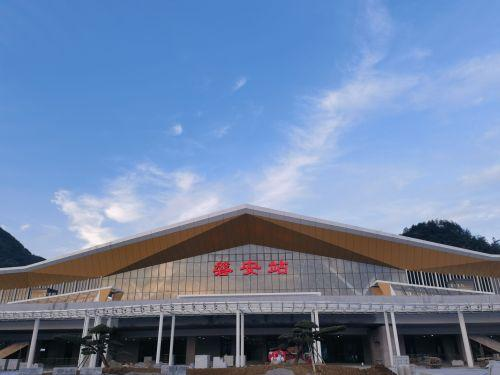
地标名称：磐安站
所在城市：金华市·磐安县